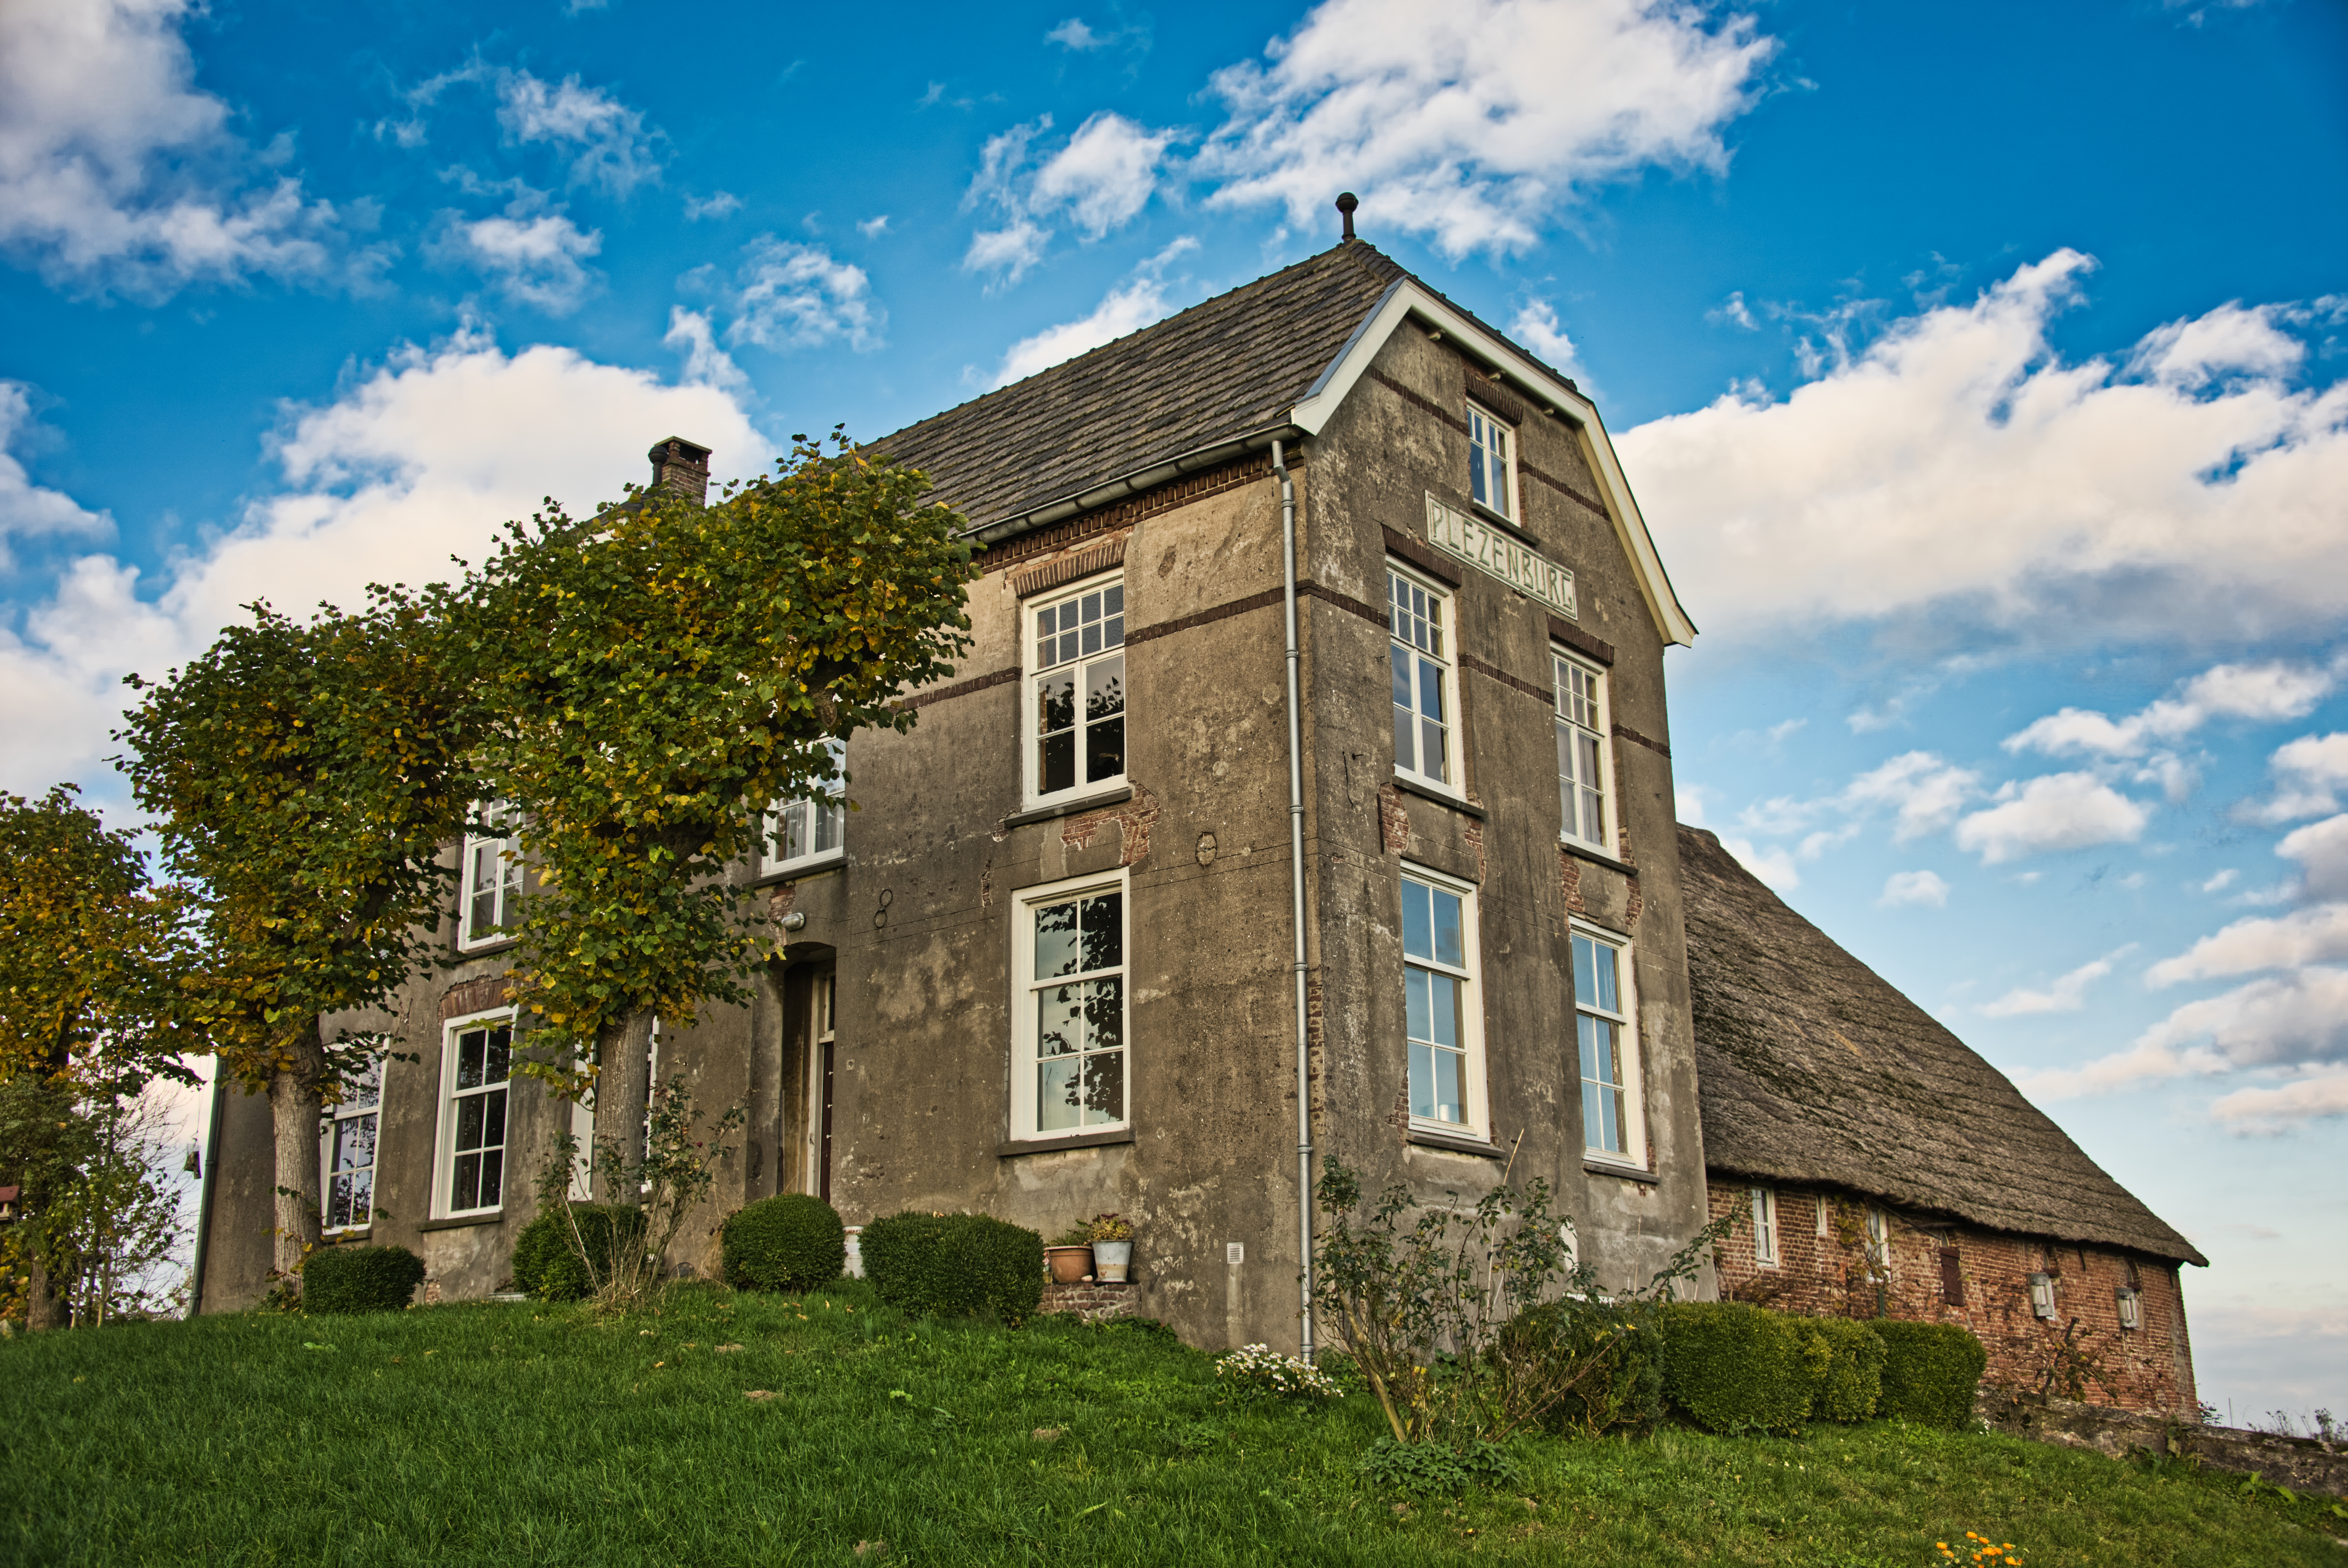
natural, property, house, building, home, architecture, sky, estate, rural area, farmhouse, real estate, grass, residential area, tree, facade, cloud, manor house, cottage, roof